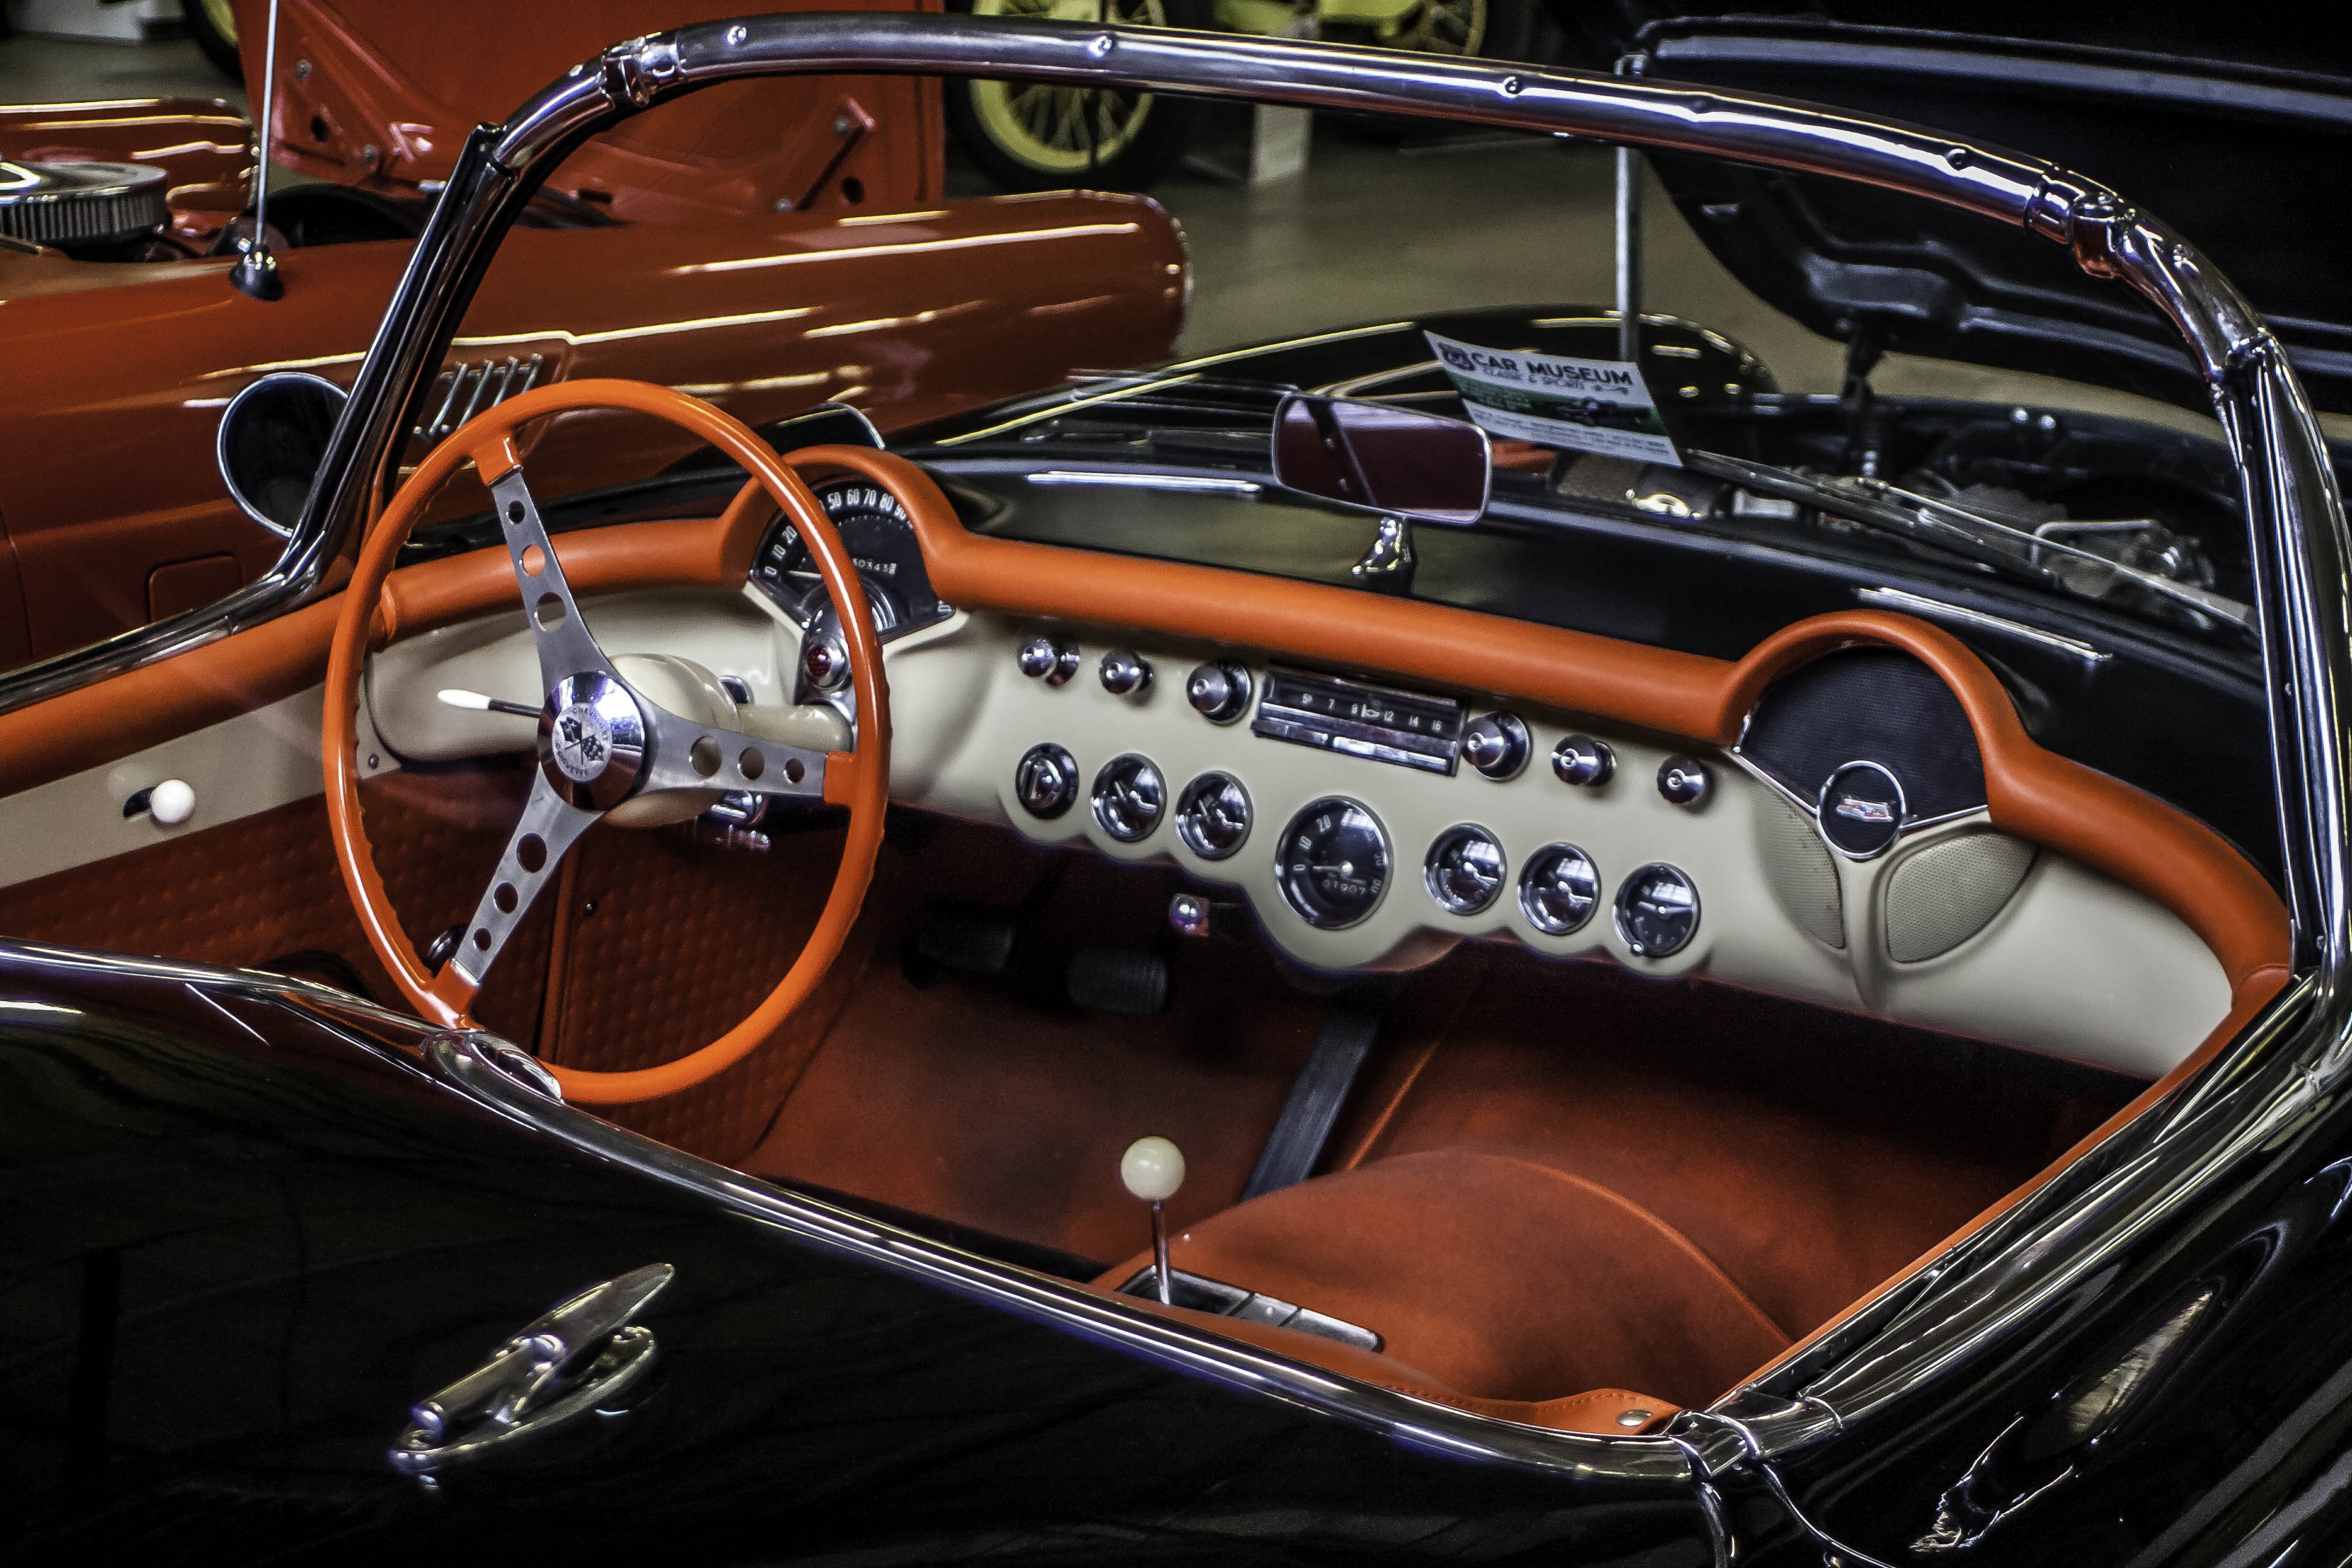
car, vintage, automobile, transportation, vehicle, ride, steering wheel, classic car, sports car, motor vehicle, vintage car, sporty, performance, classic, chevrolet, convertible, chevy, roadster, horsepower, antique car, land vehicle, two door, automobile make, automotive exterior, automotive design, luxury vehicle, performance car, 2 door, corvete